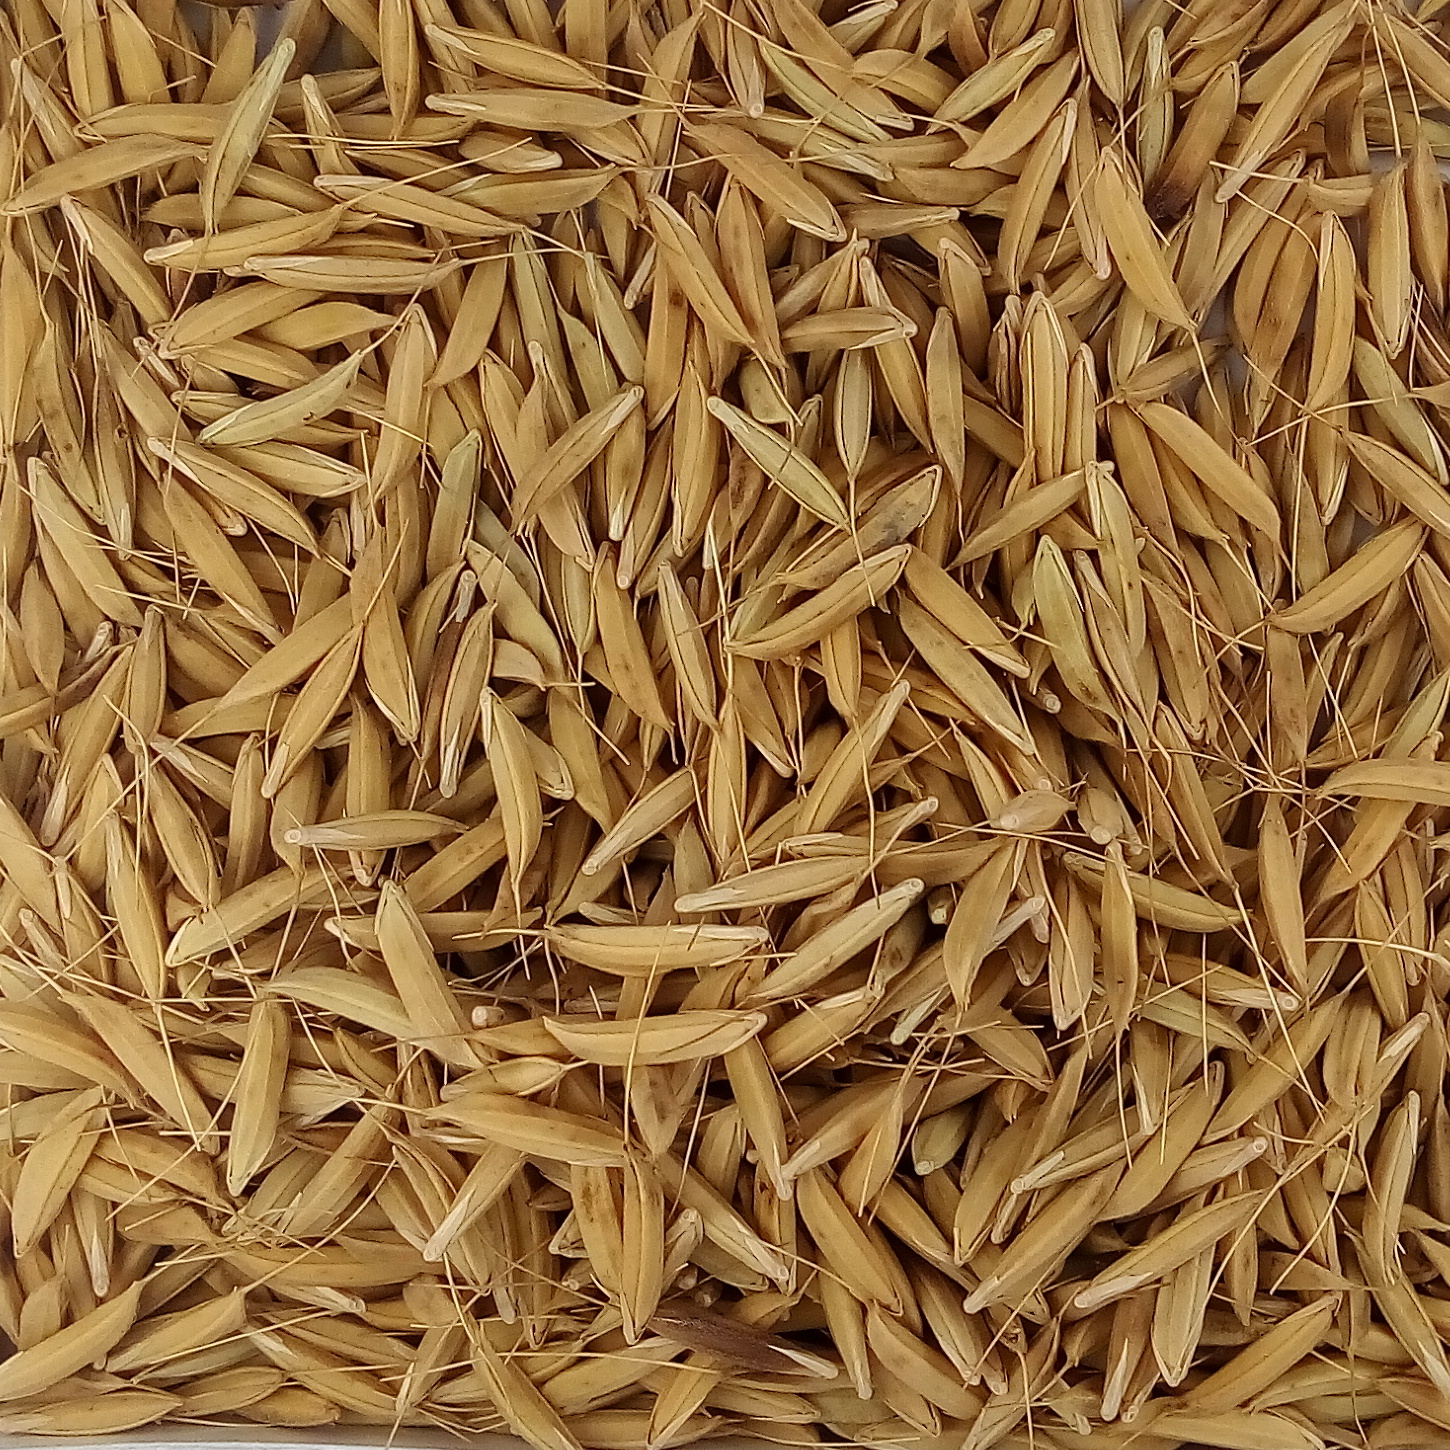
Rice seed variety: CSR_30